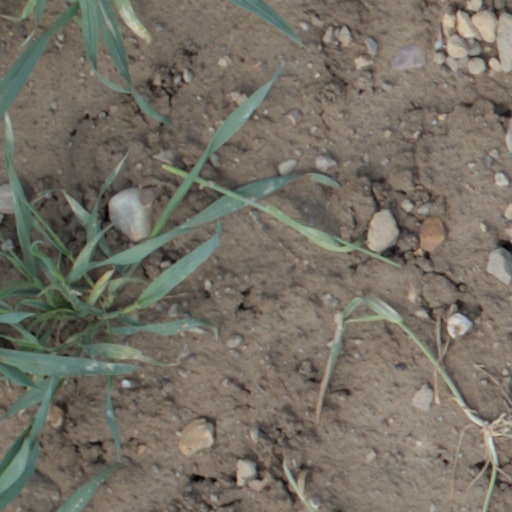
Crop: wheat